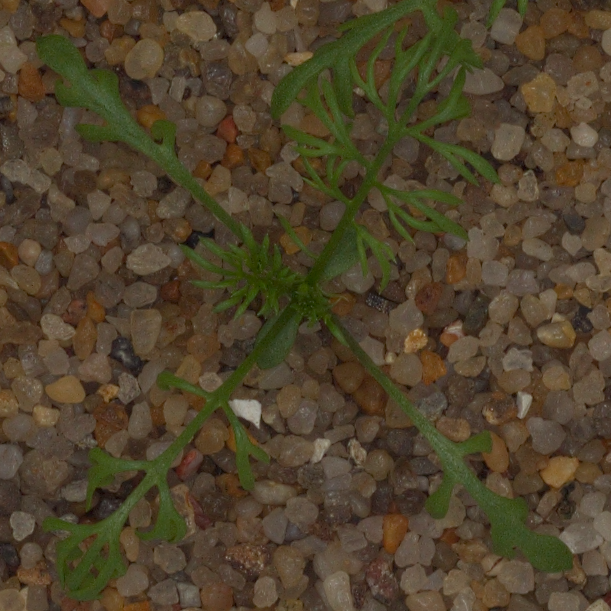
Label: scentless_mayweed